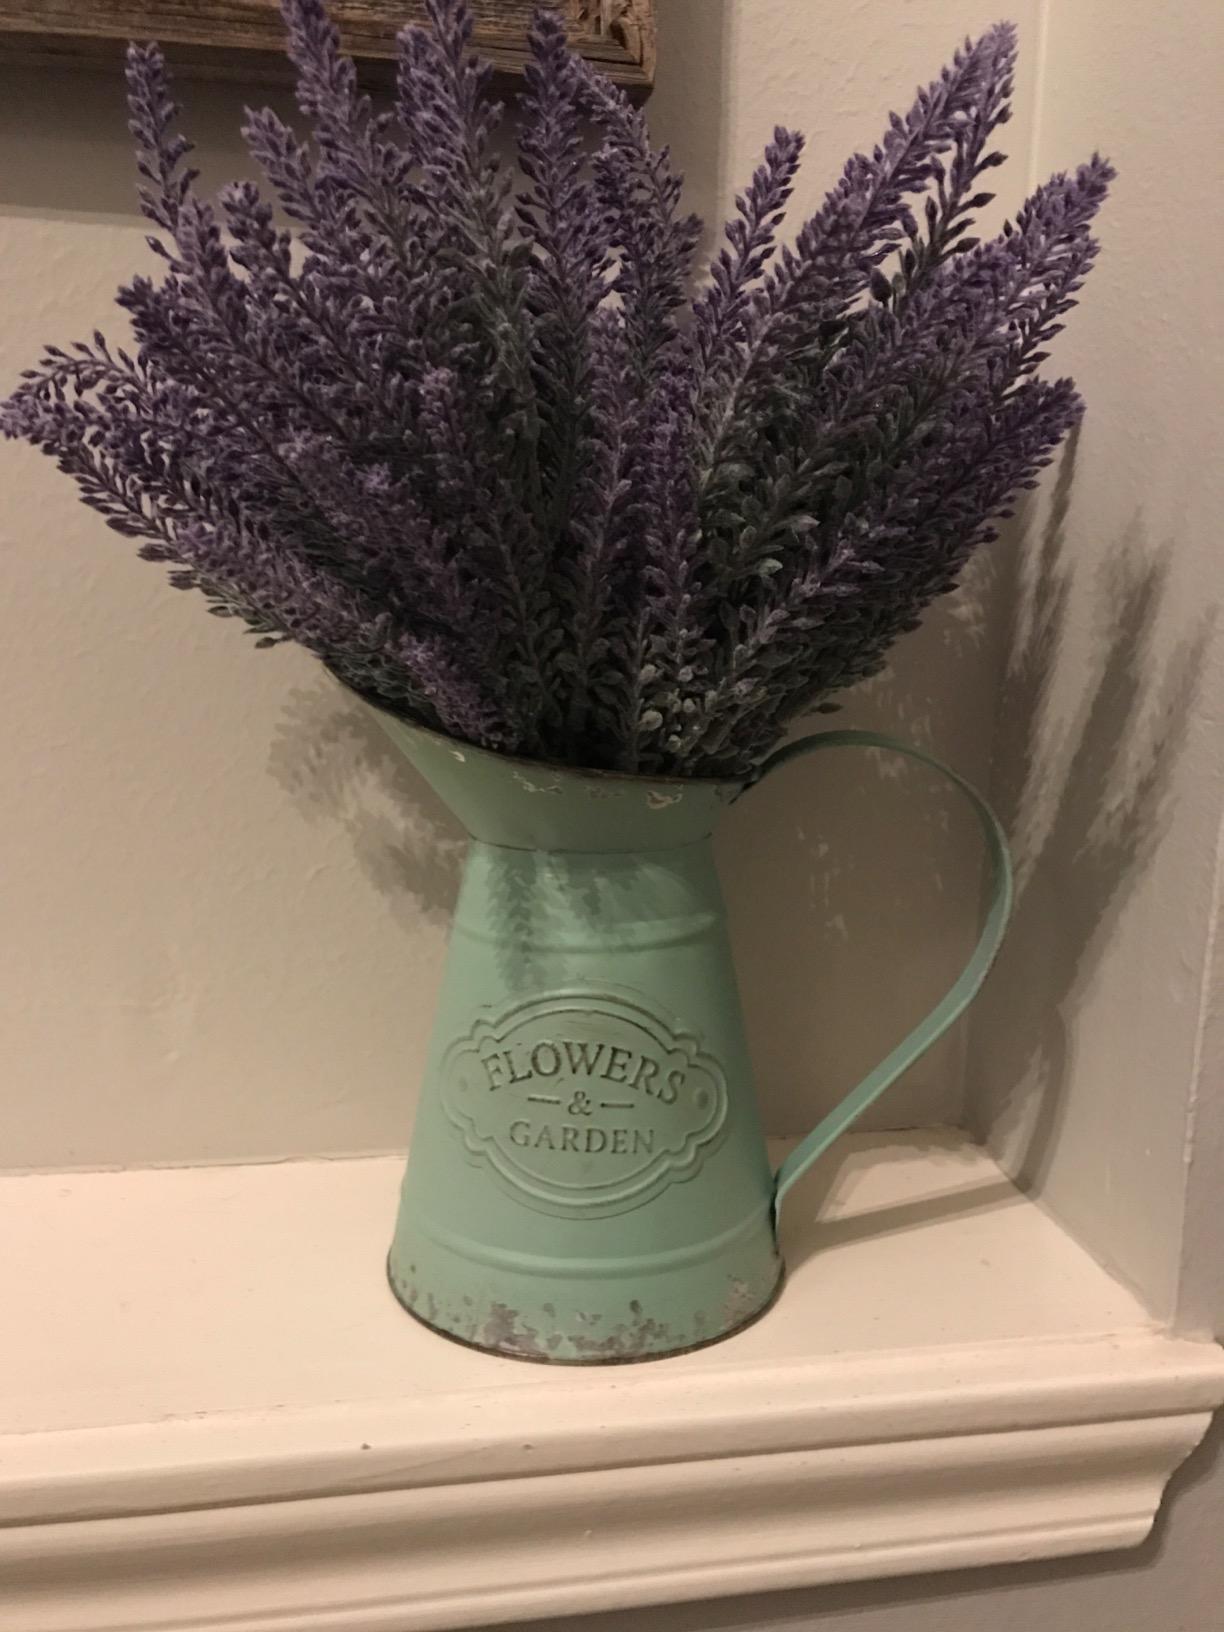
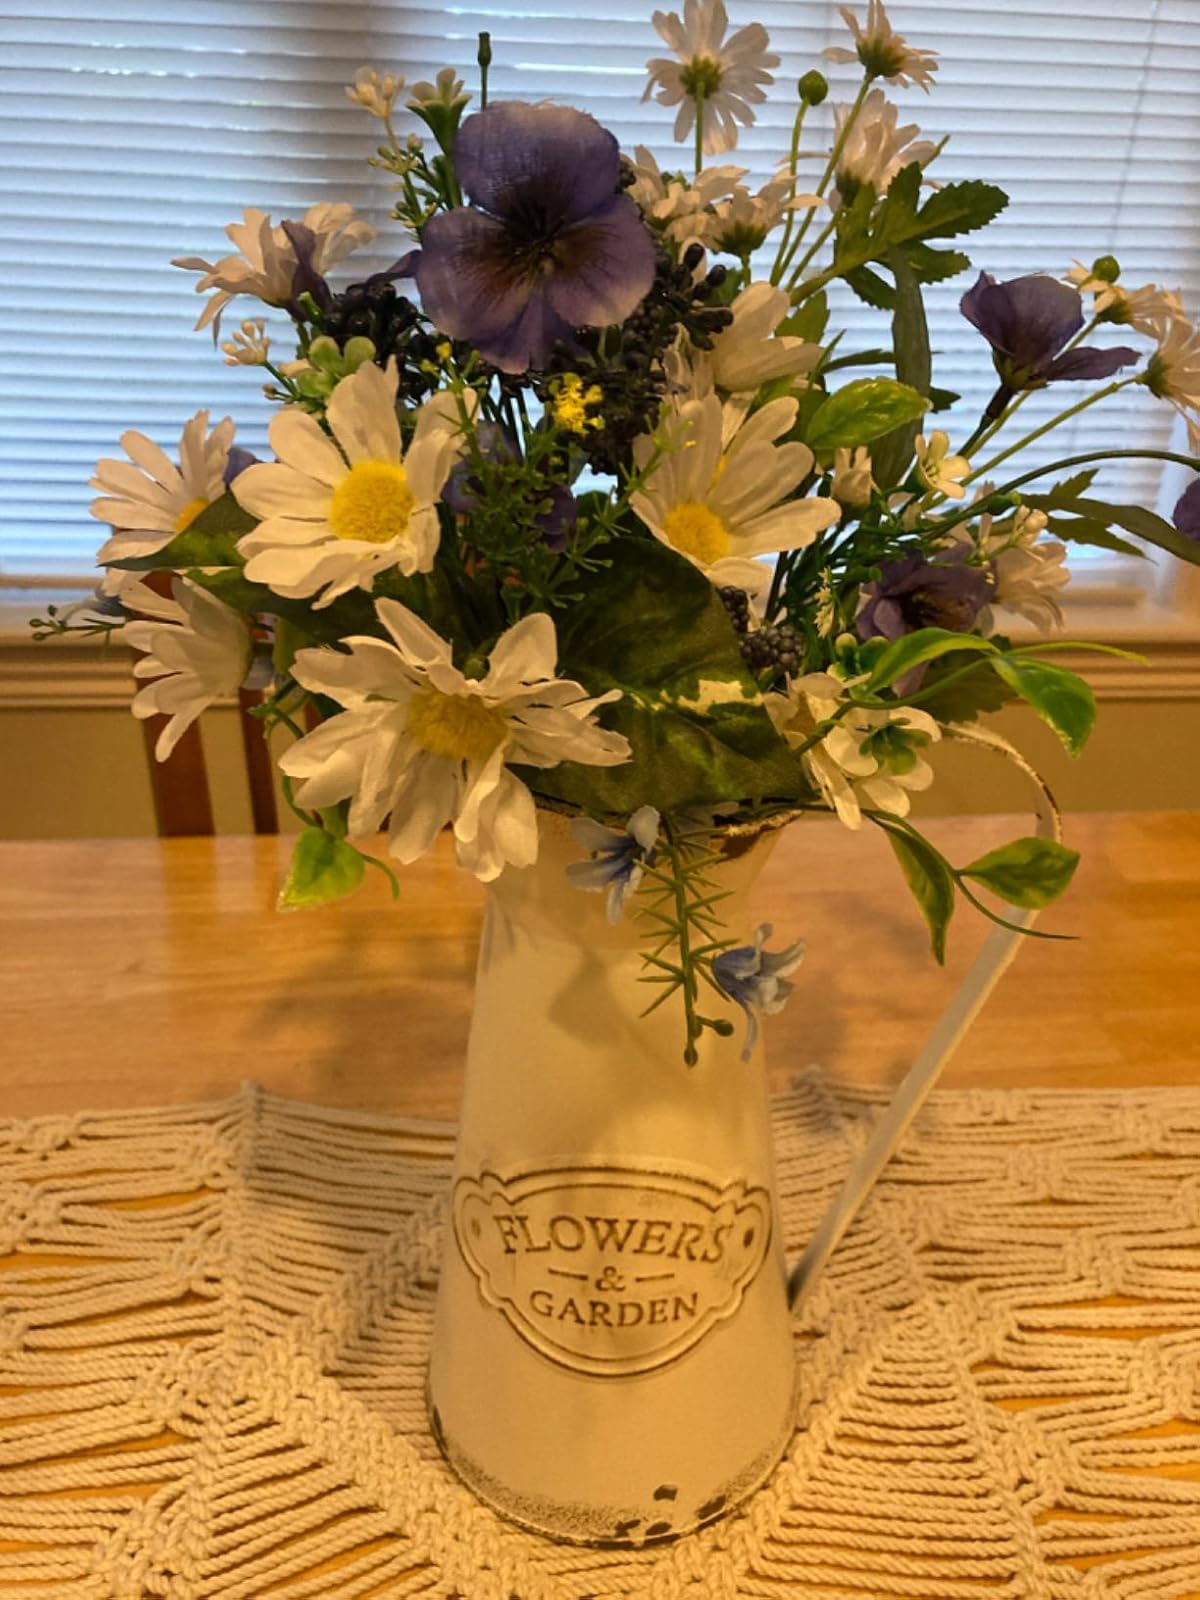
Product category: vase
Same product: no